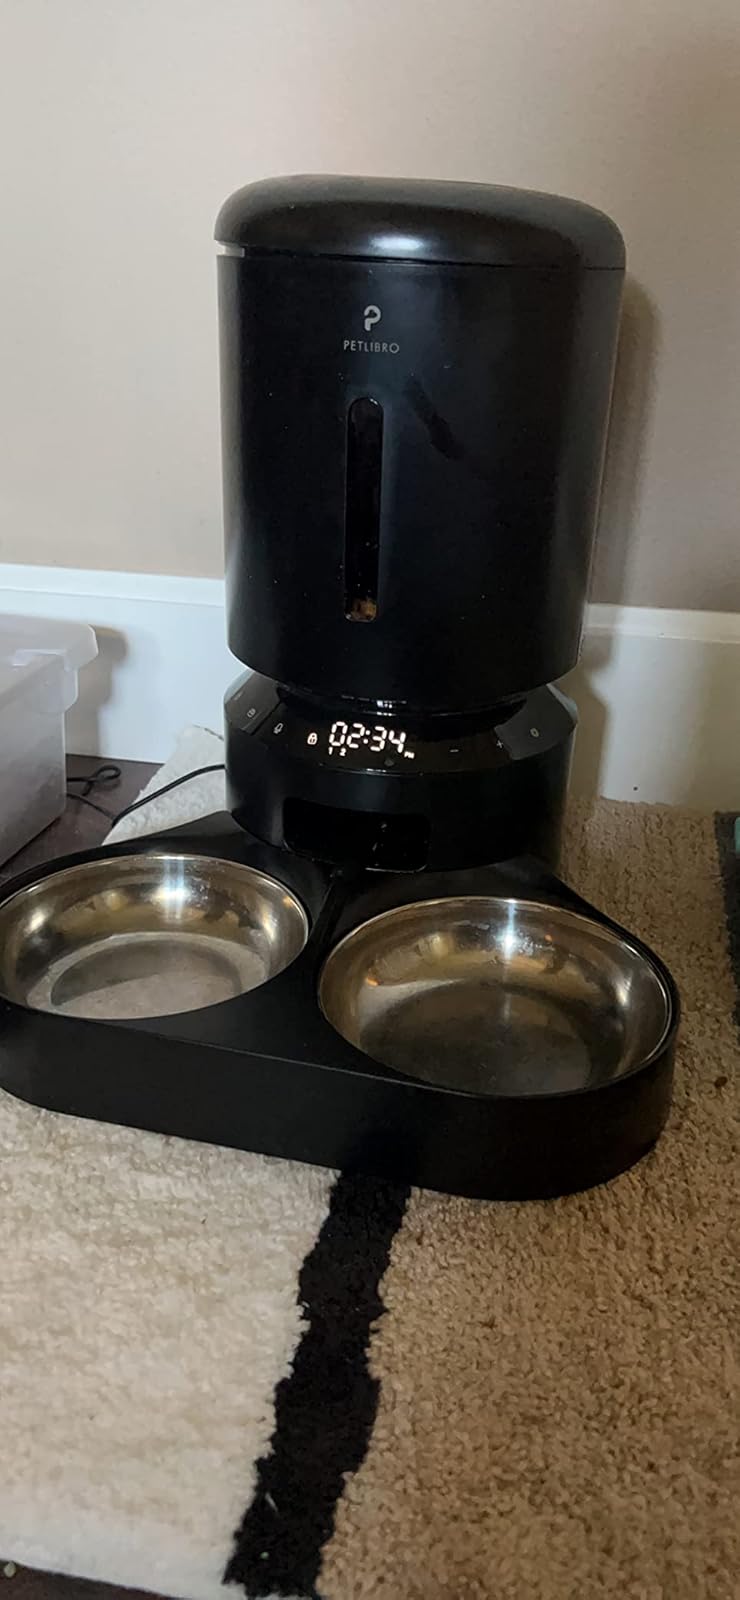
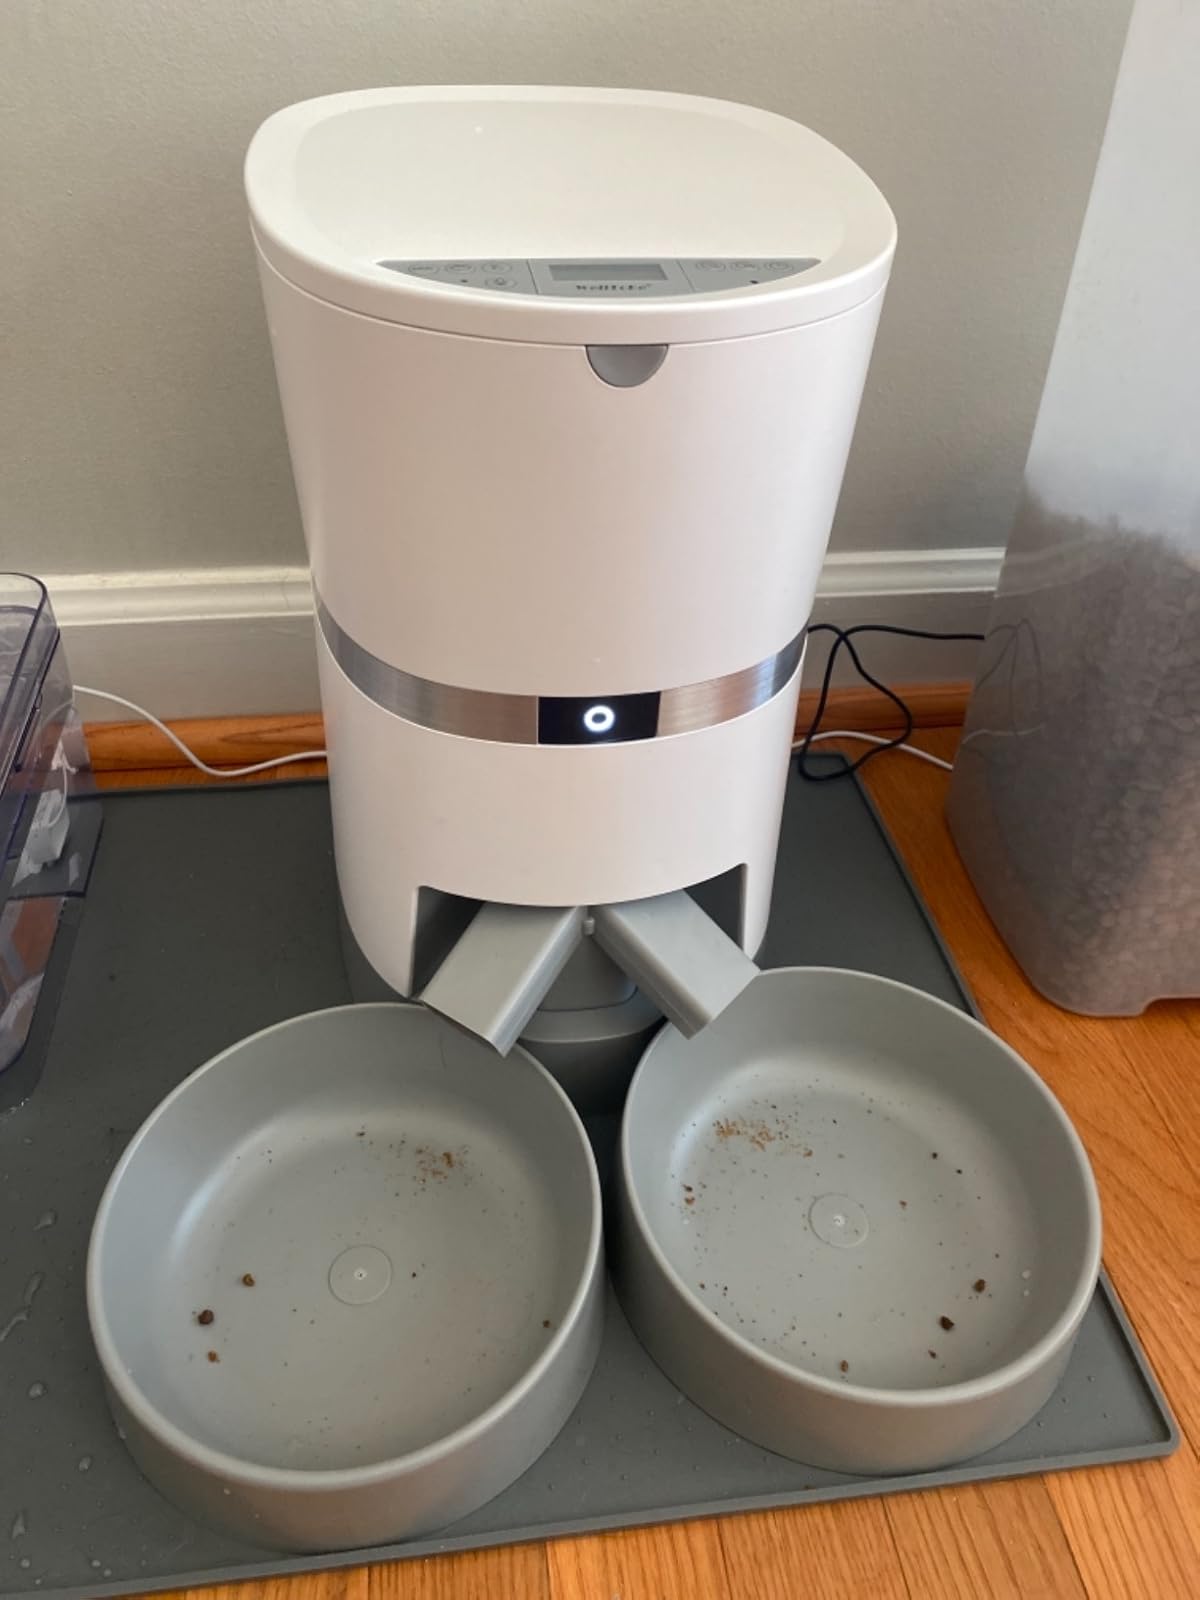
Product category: items_feeder
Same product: no